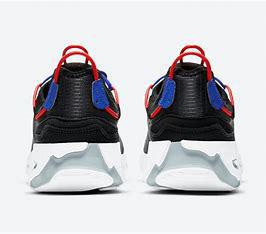
Brand: Nike
Model: React Live